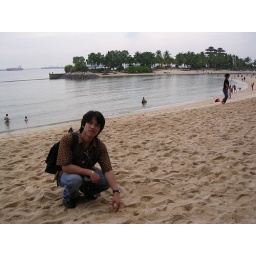
white sand in seloso beach